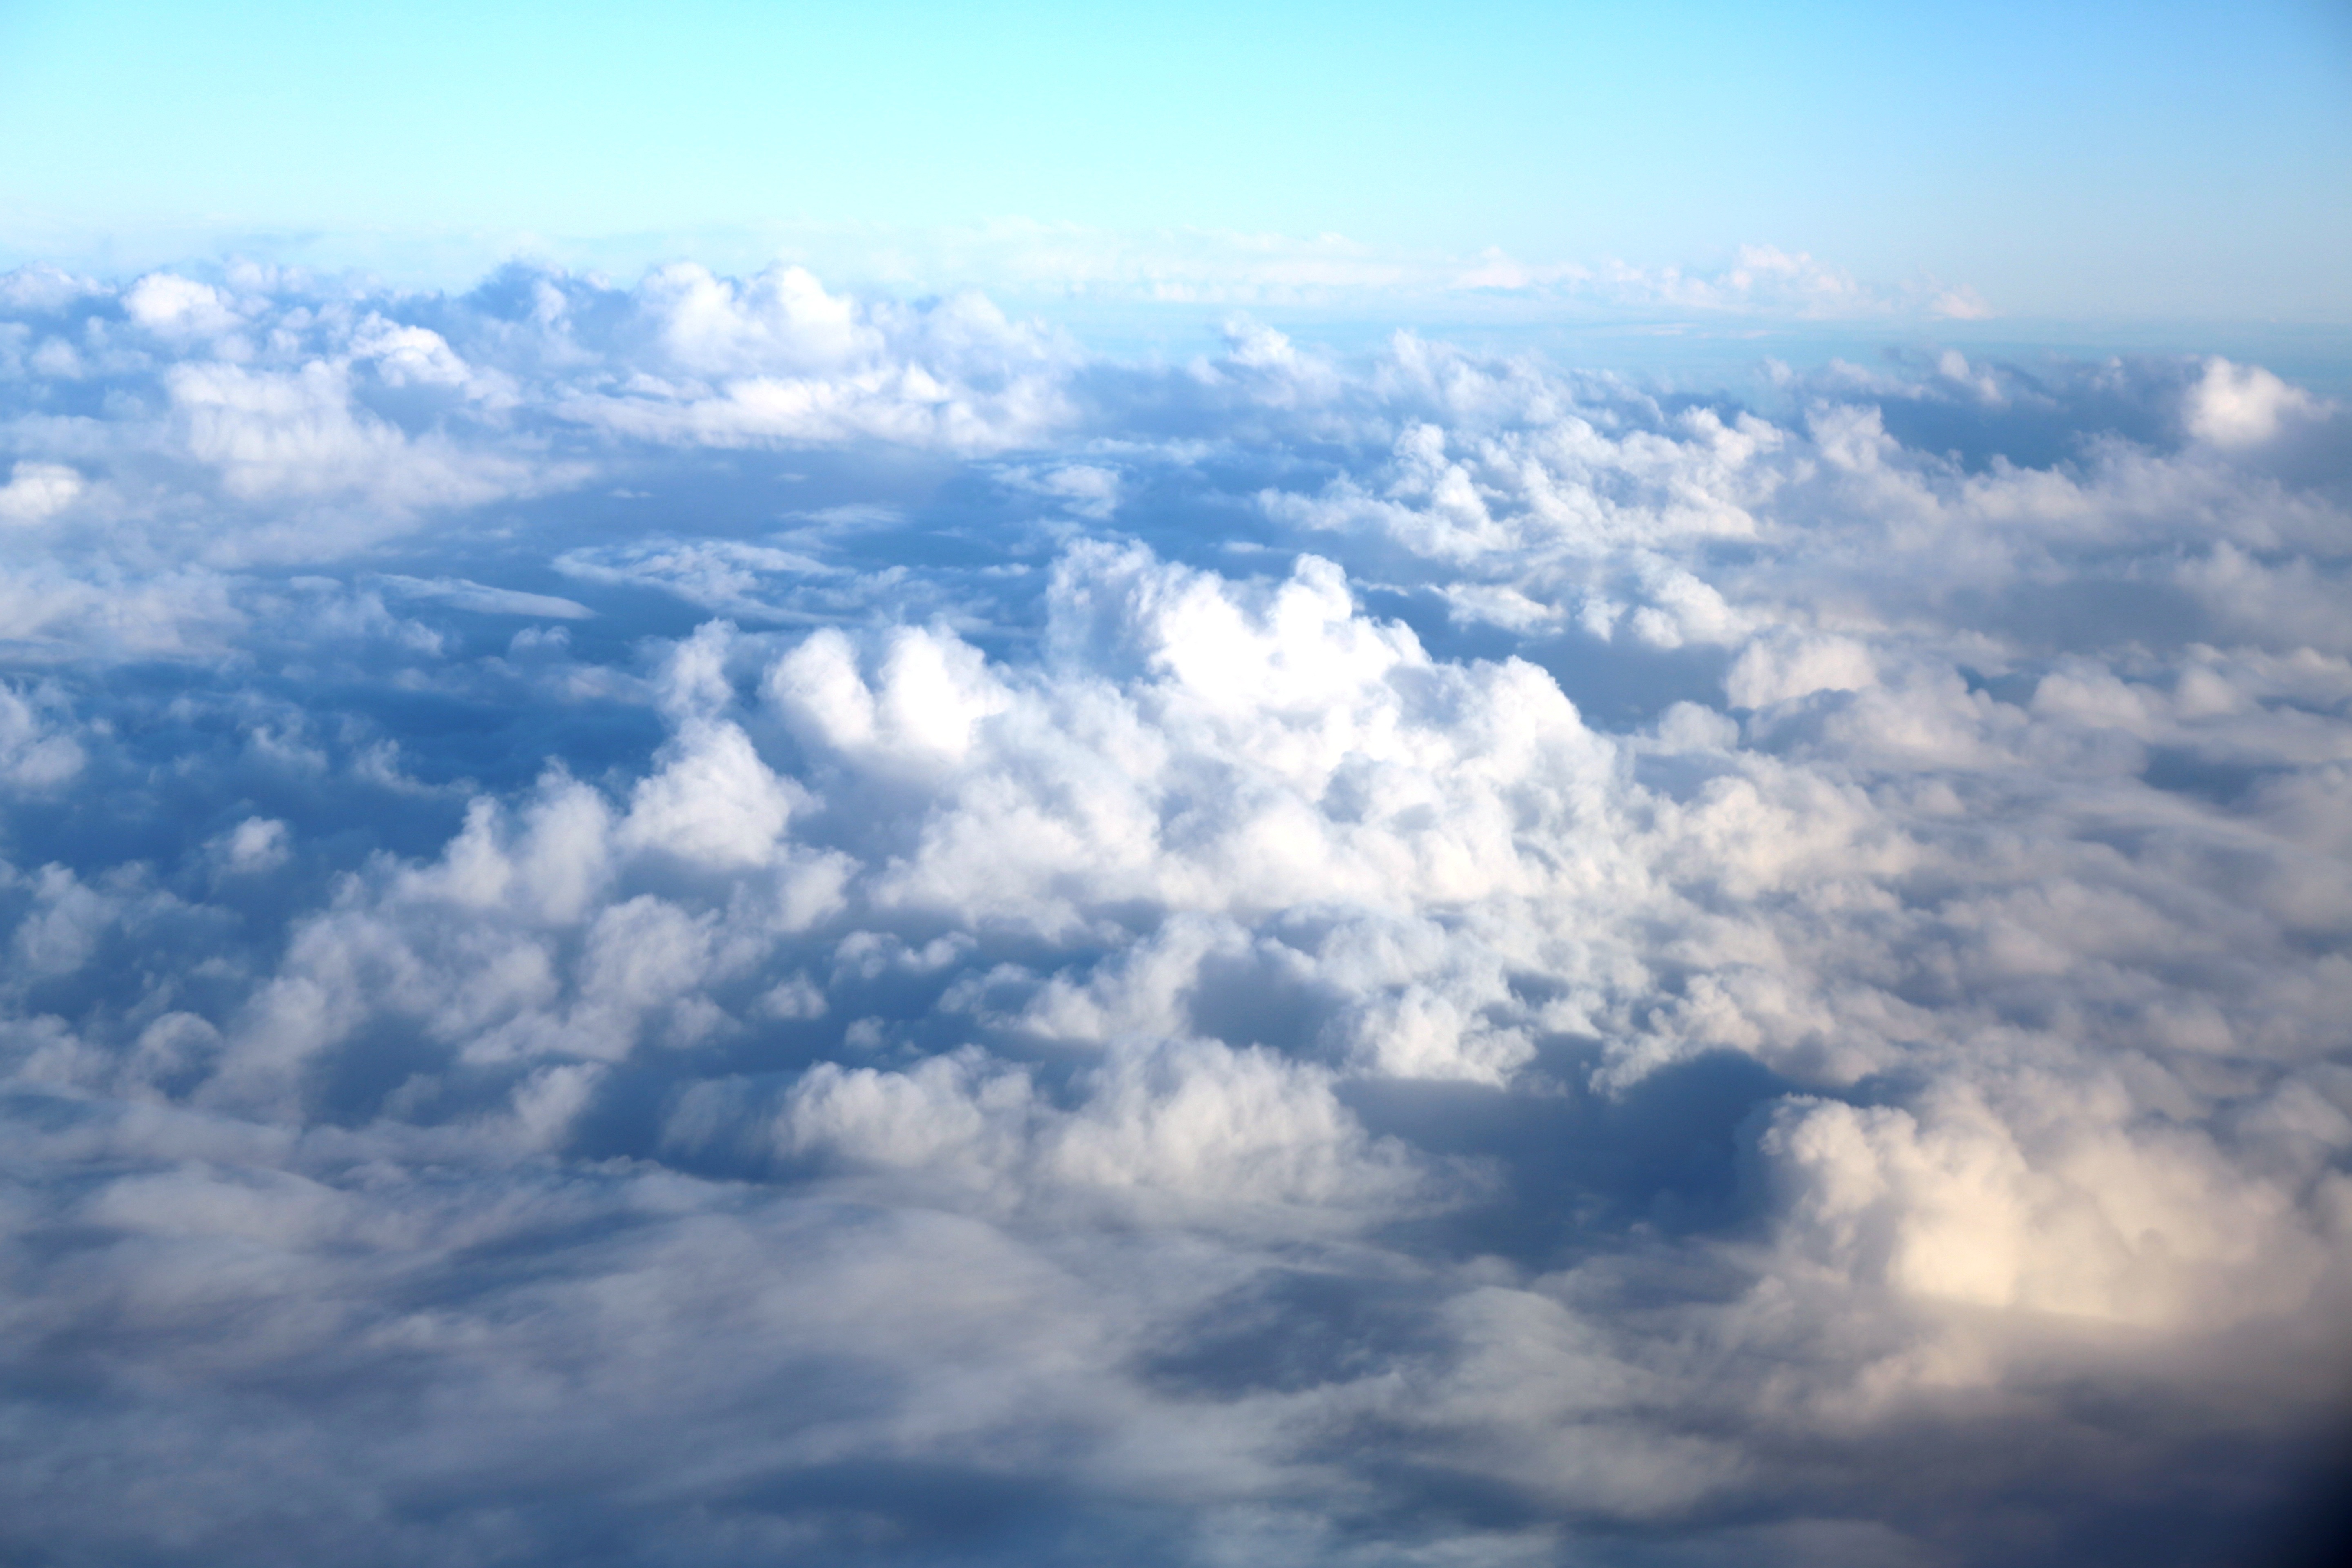
horizon, cloud, sky, sunlight, atmosphere, daytime, cumulus, blue, clouds, storm clouds, white clouds, meteorological phenomenon, atmosphere of earth